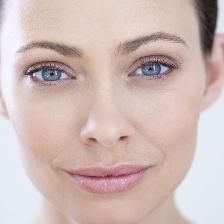
Label: faces